Parvati Temple, Khajuraho

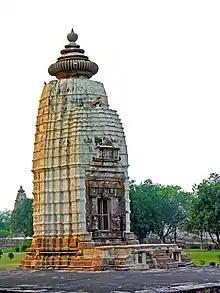
Parvati Temple at Khajuraho

Parvati Temple is a temple dedicated to the goddess Parvati, consort of Shiva.